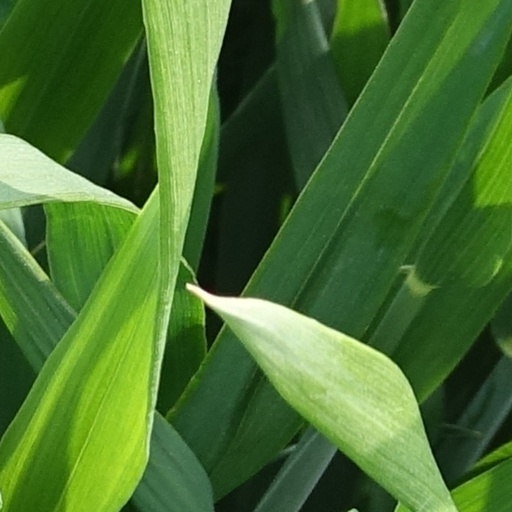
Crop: wheat